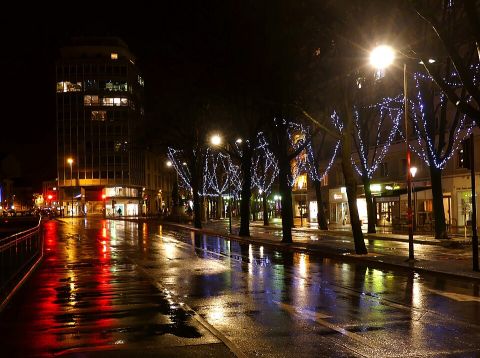
Road surface condition: wet